Florence Frances Huberwald

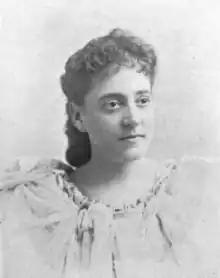
Florence Huberwald

Florence Frances Huberwald was an American singer, teacher, suffragist, and national leader of the women's movement. She was a charter member of the Woman Suffrage Party; and the co-founder and associate president of the New Orleans College of Music.